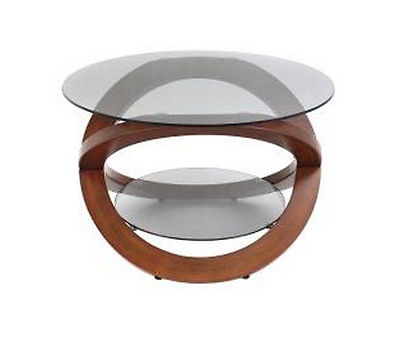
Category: table